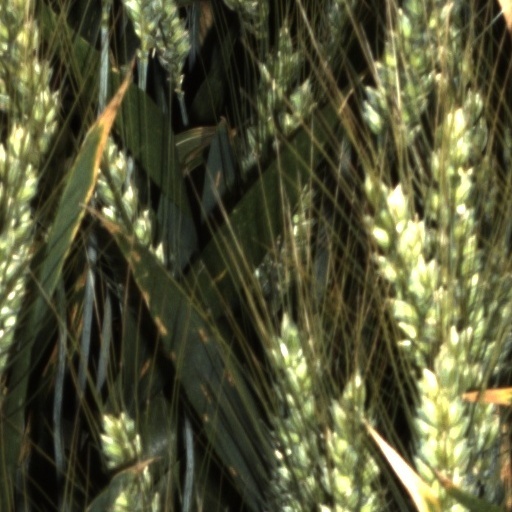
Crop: wheat